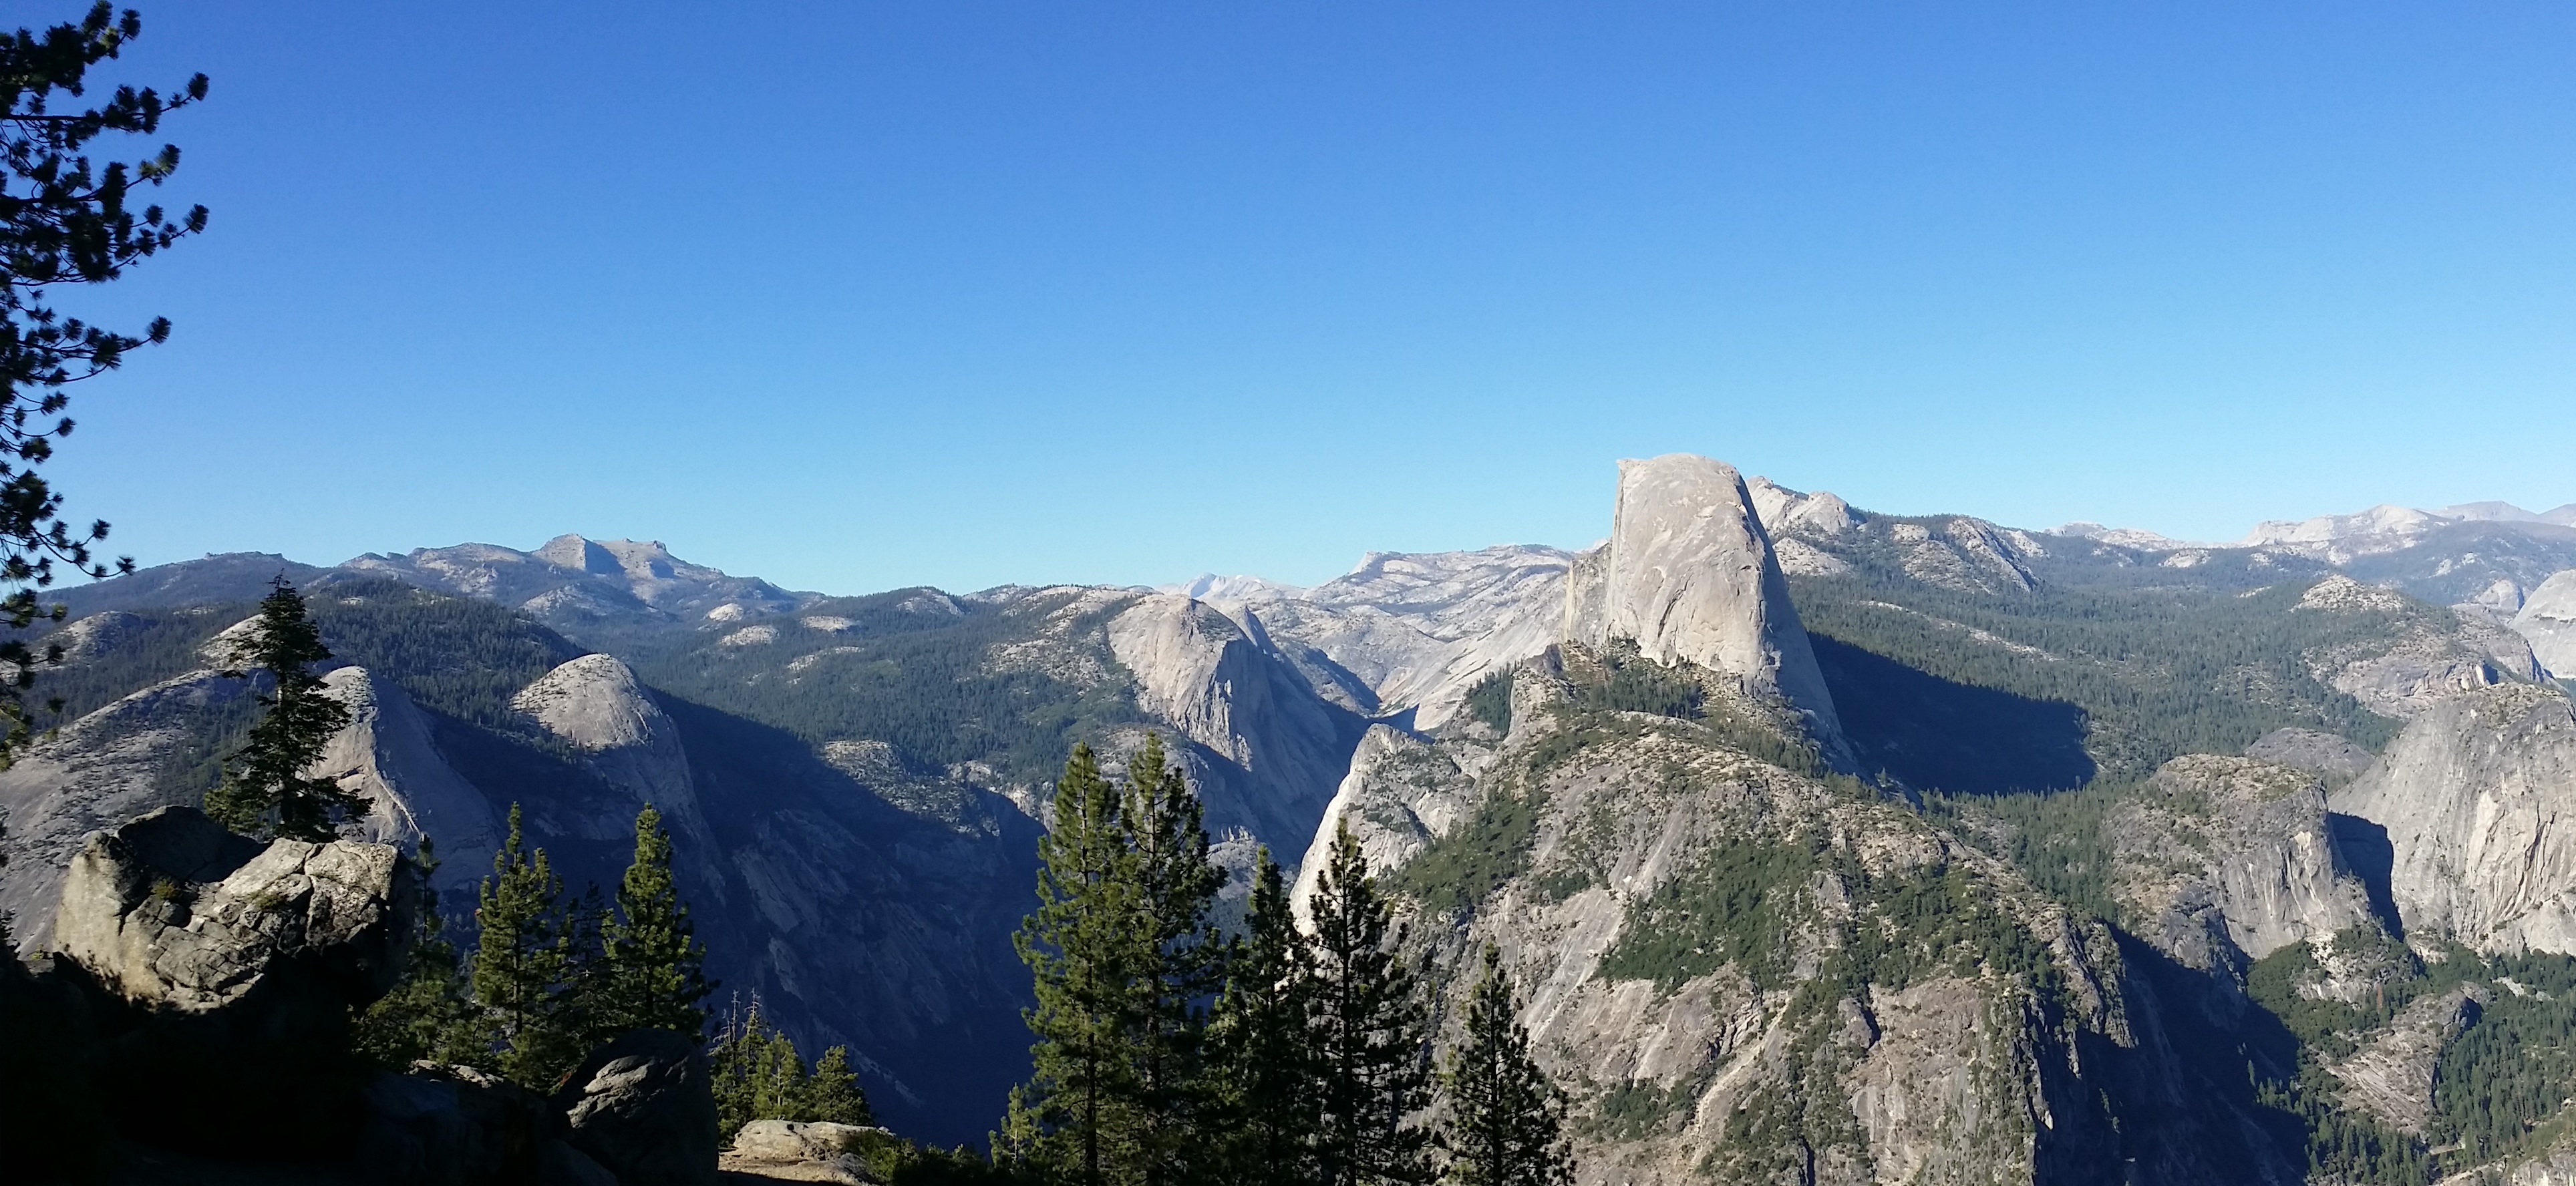
landscape, wilderness, walking, mountain, hiking, adventure, view, mountain range, panorama, summer, yosemite, spring, park, national park, ridge, summit, trees, mountains, alps, backpacking, plateau, cirque, halfdome, landform, mountain pass, geographical feature, mountainous landforms